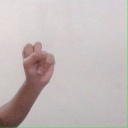
अक्षर: स